Embrace Your Light Tour

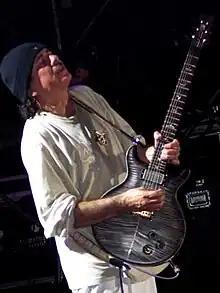

The Embrace Your Light Tour was the thirty-fourth concert tour of North America by Santana in 2005.